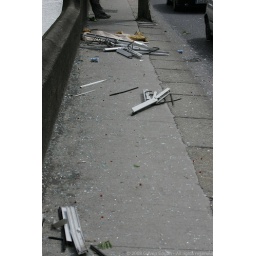
An explosion in an apartment block blows out window and contents acrA gas explosion in an apartment block blows out window and contents across road